Fourth Ward, Houston

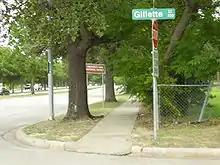
Freedmen's Town Historic District

Fourth Ward is one of the historic six wards of Houston, Texas, United States. The Fourth Ward is located inside the 610 Loop directly west of and adjacent to Downtown Houston. The Fourth Ward is the site of Freedmen's Town, which was a post-U.S. Civil War community of African-Americans.